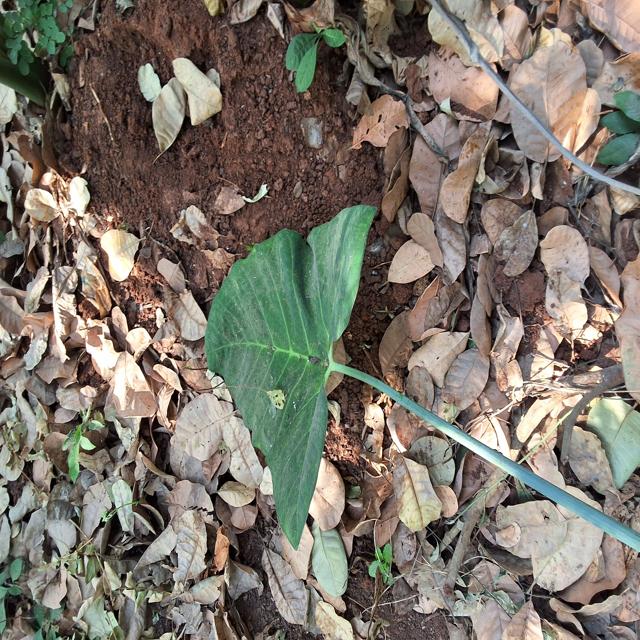
Label: Healthy